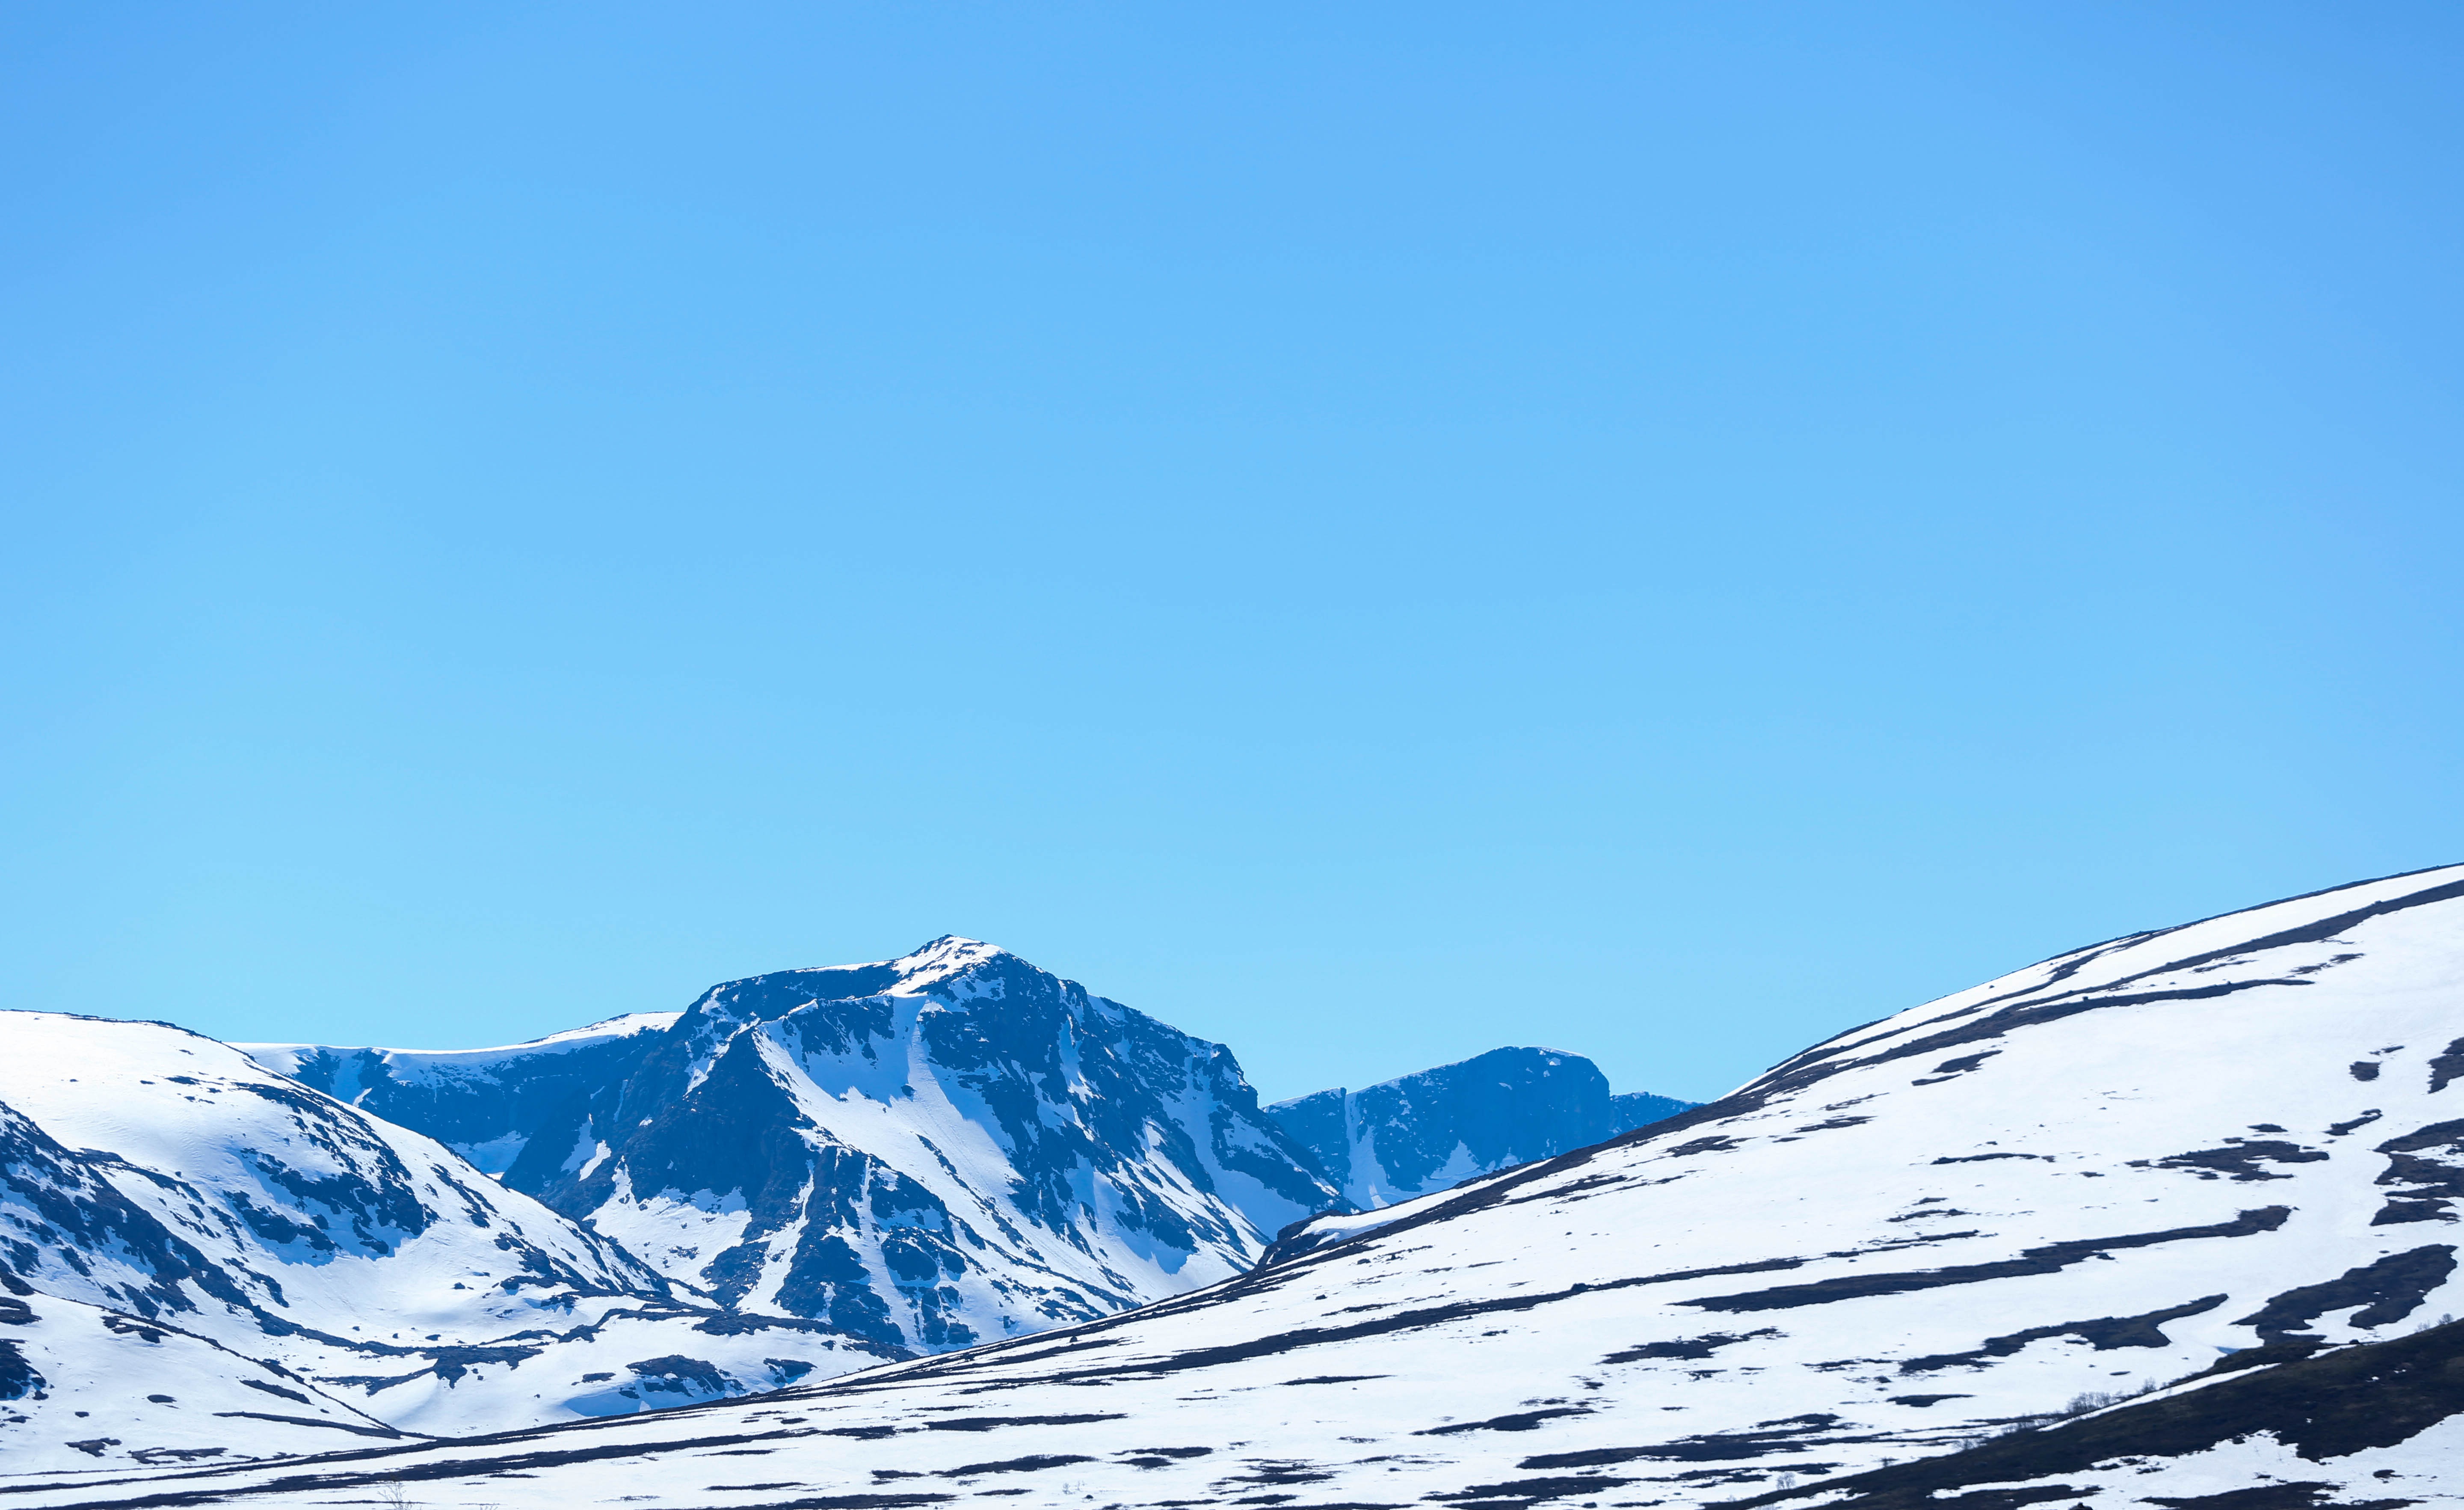
mountain, snow, winter, mountain range, ridge, snow mountain, alps, plateau, views, piste, landform, geographical feature, mountainous landforms, geological phenomenon, europe and america